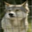
Label: wolf